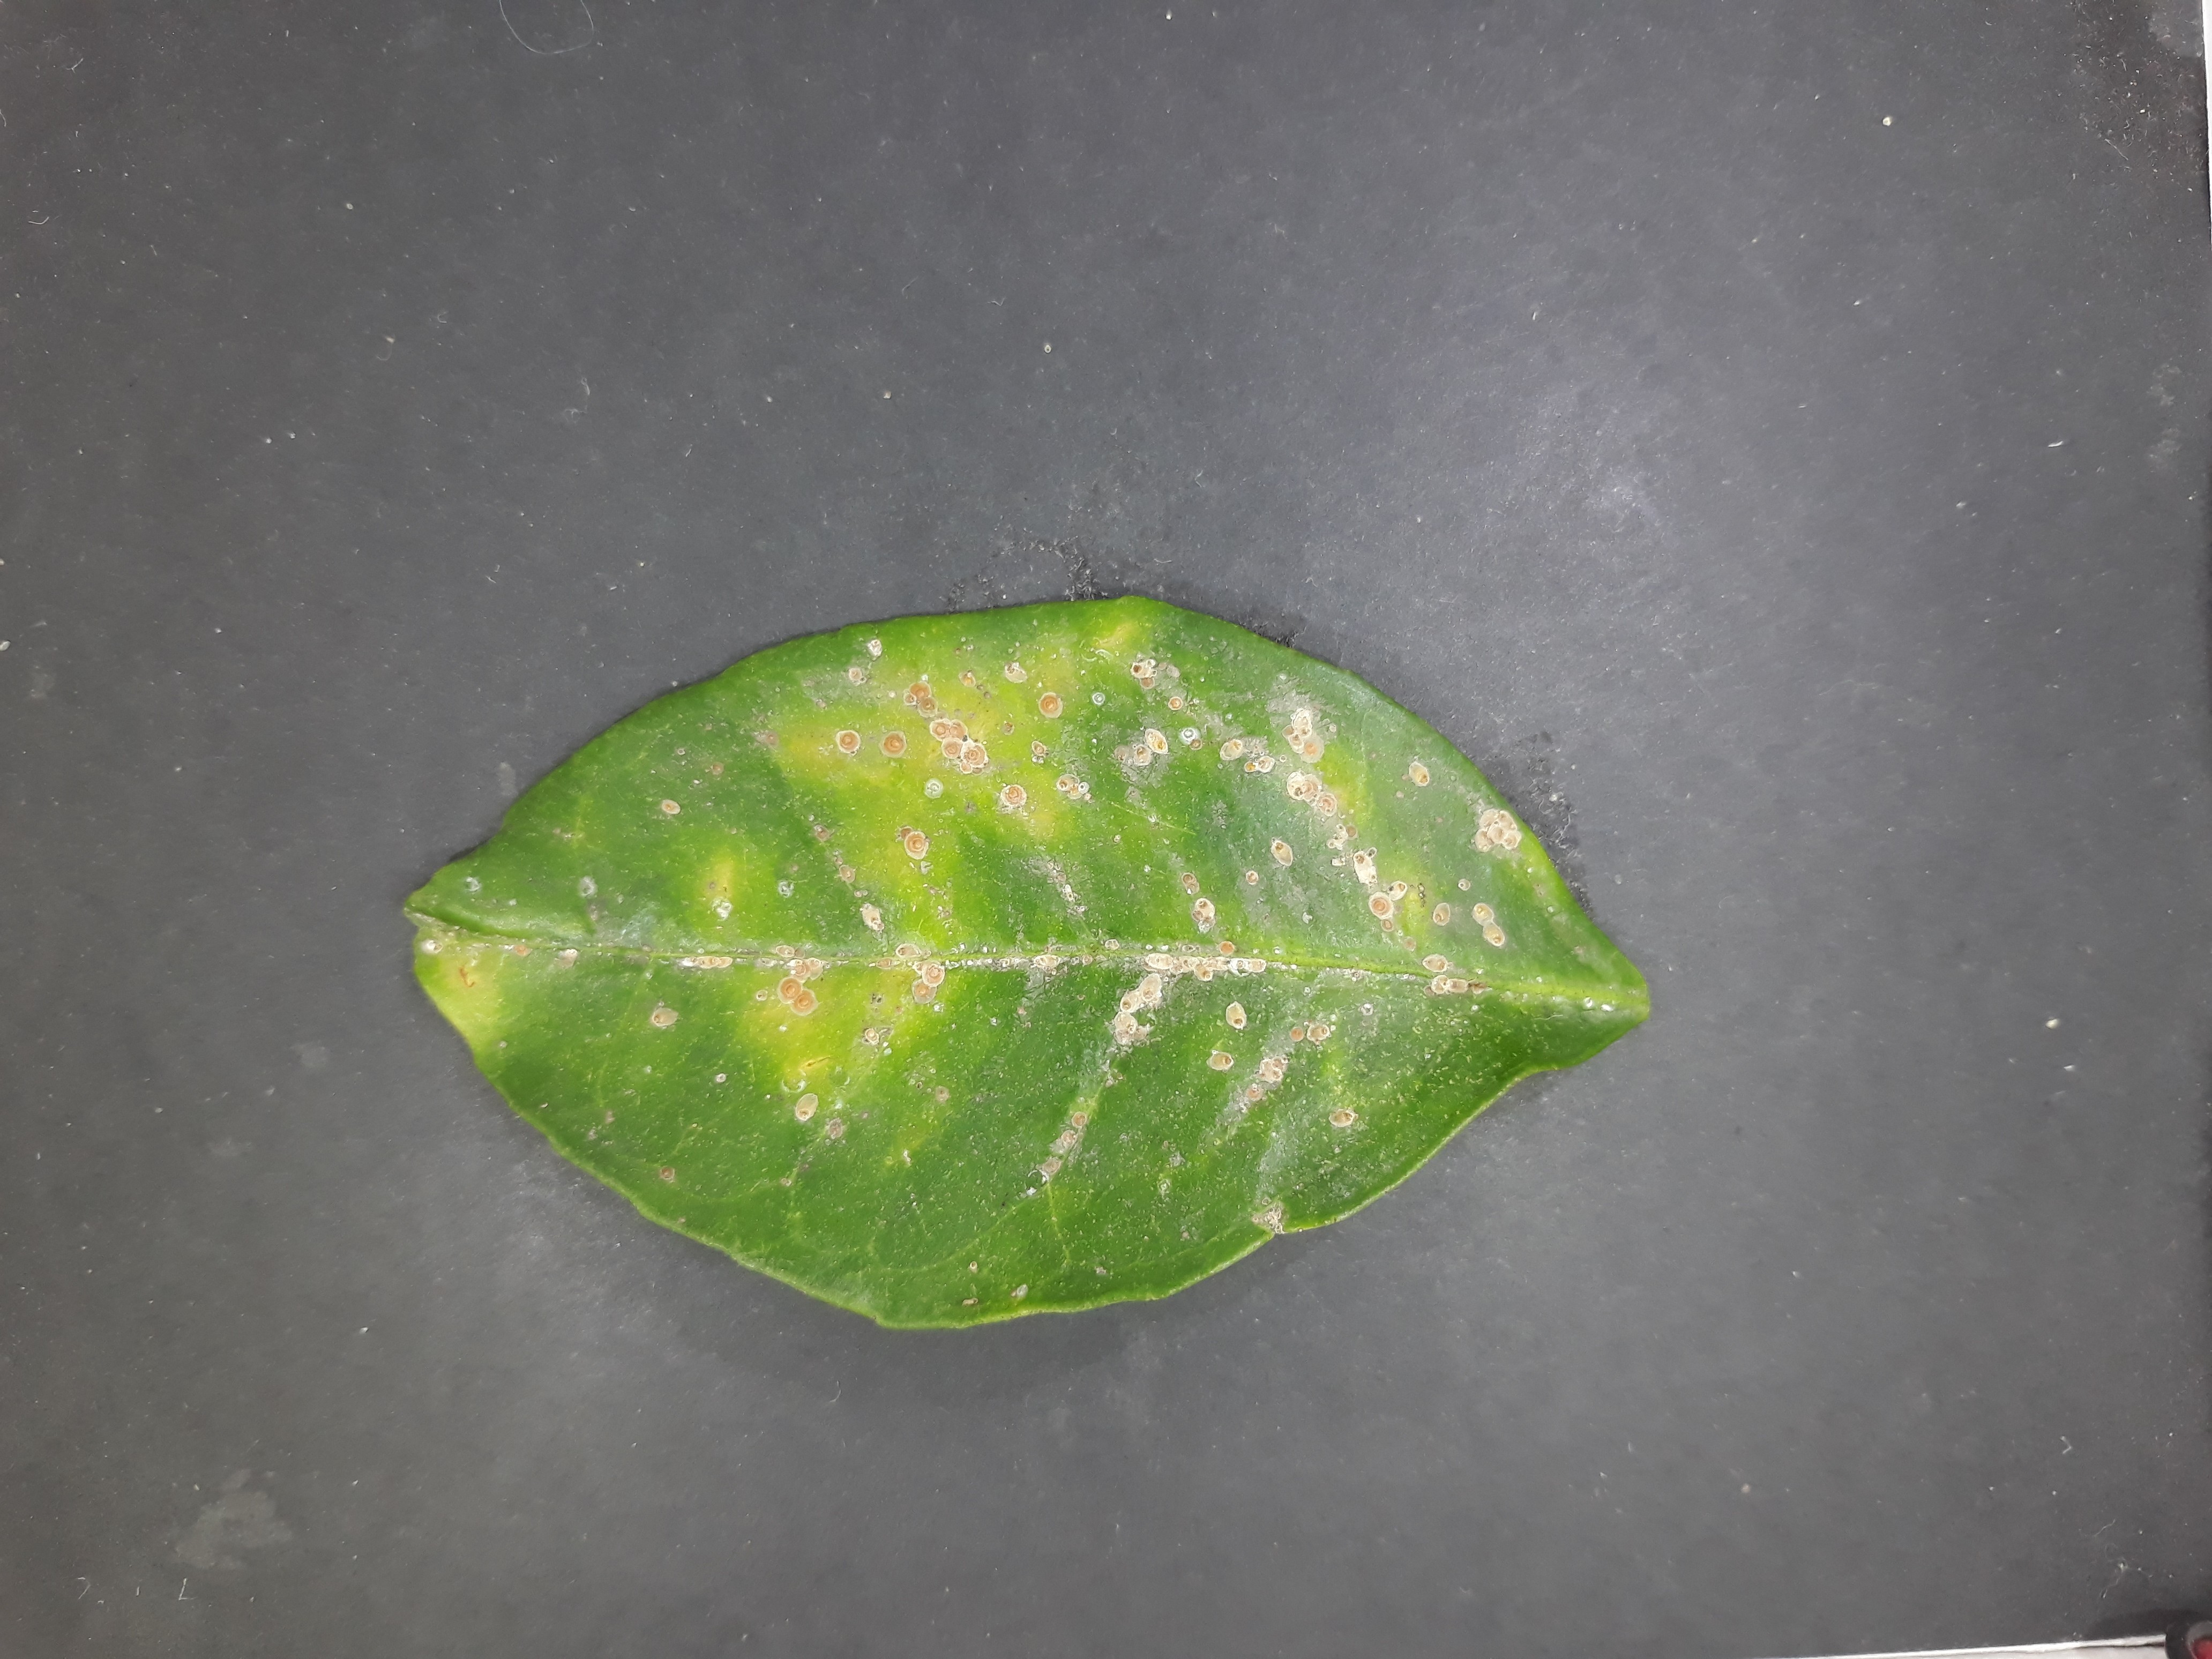
Label: Red_scale